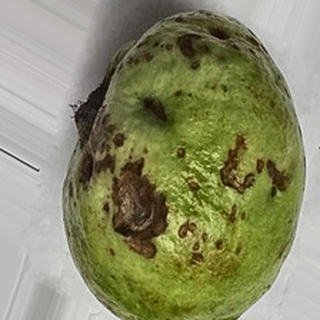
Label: guava_anthracnose